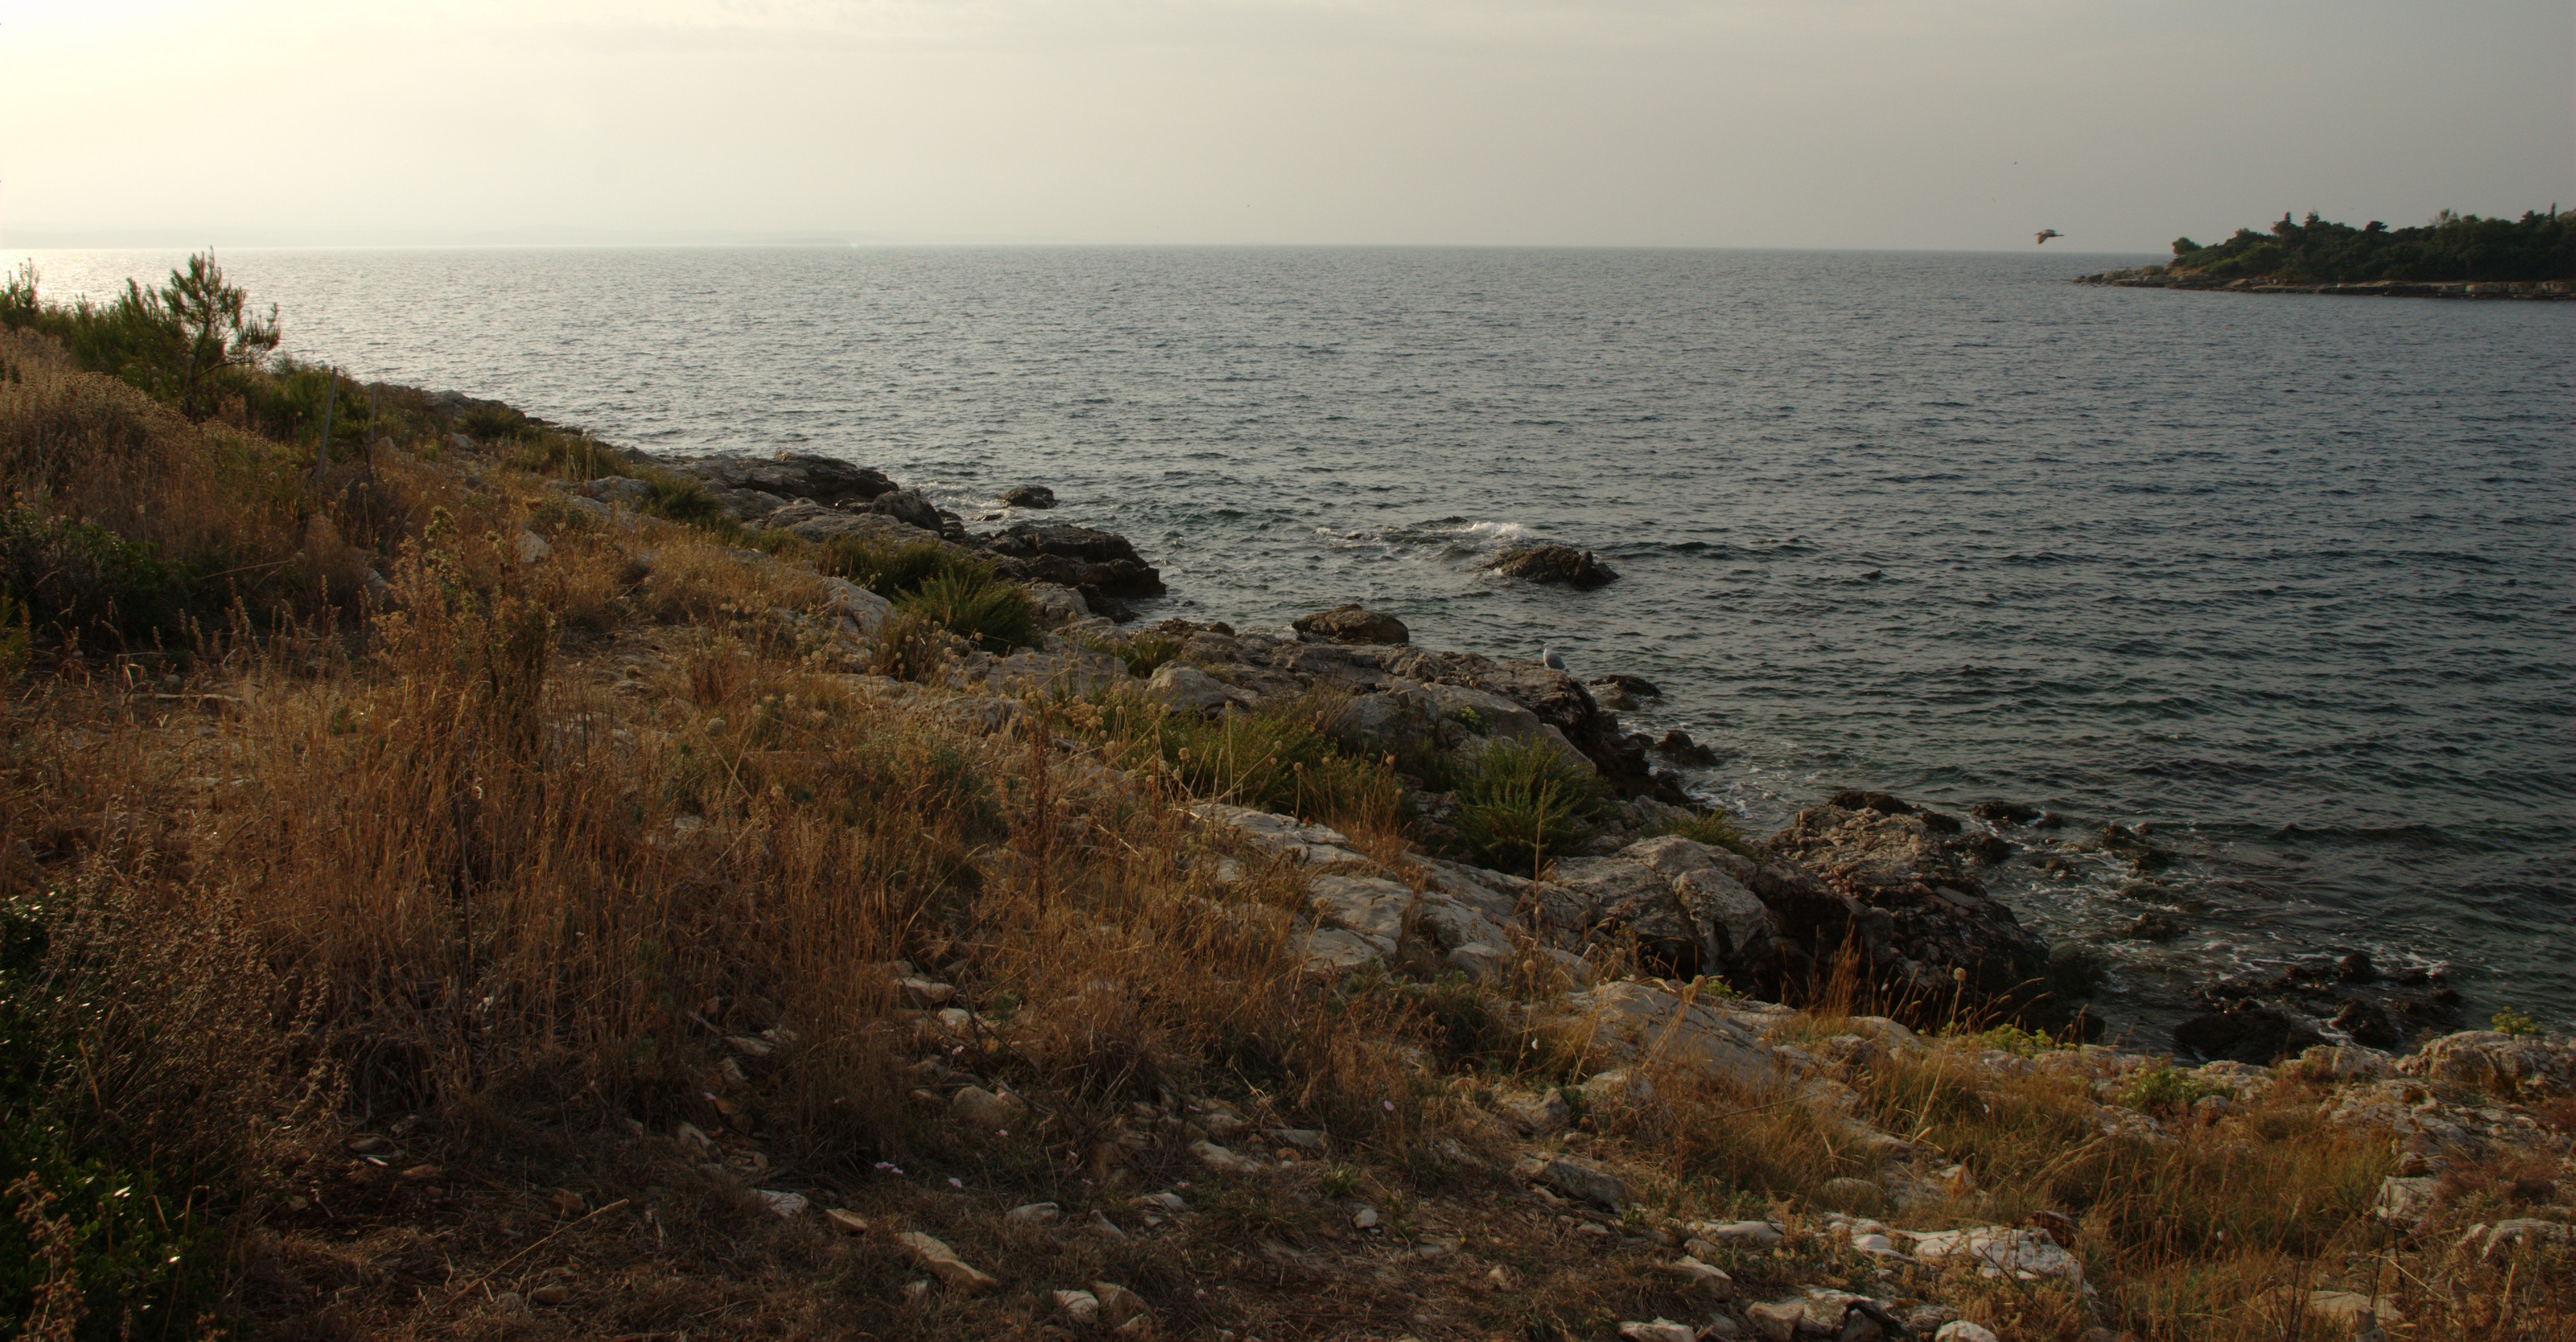
beach, sea, coast, rock, ocean, horizon, shore, cliff, cove, bay, nikon, terrain, body of water, d80, cape, fabulous, nikond80